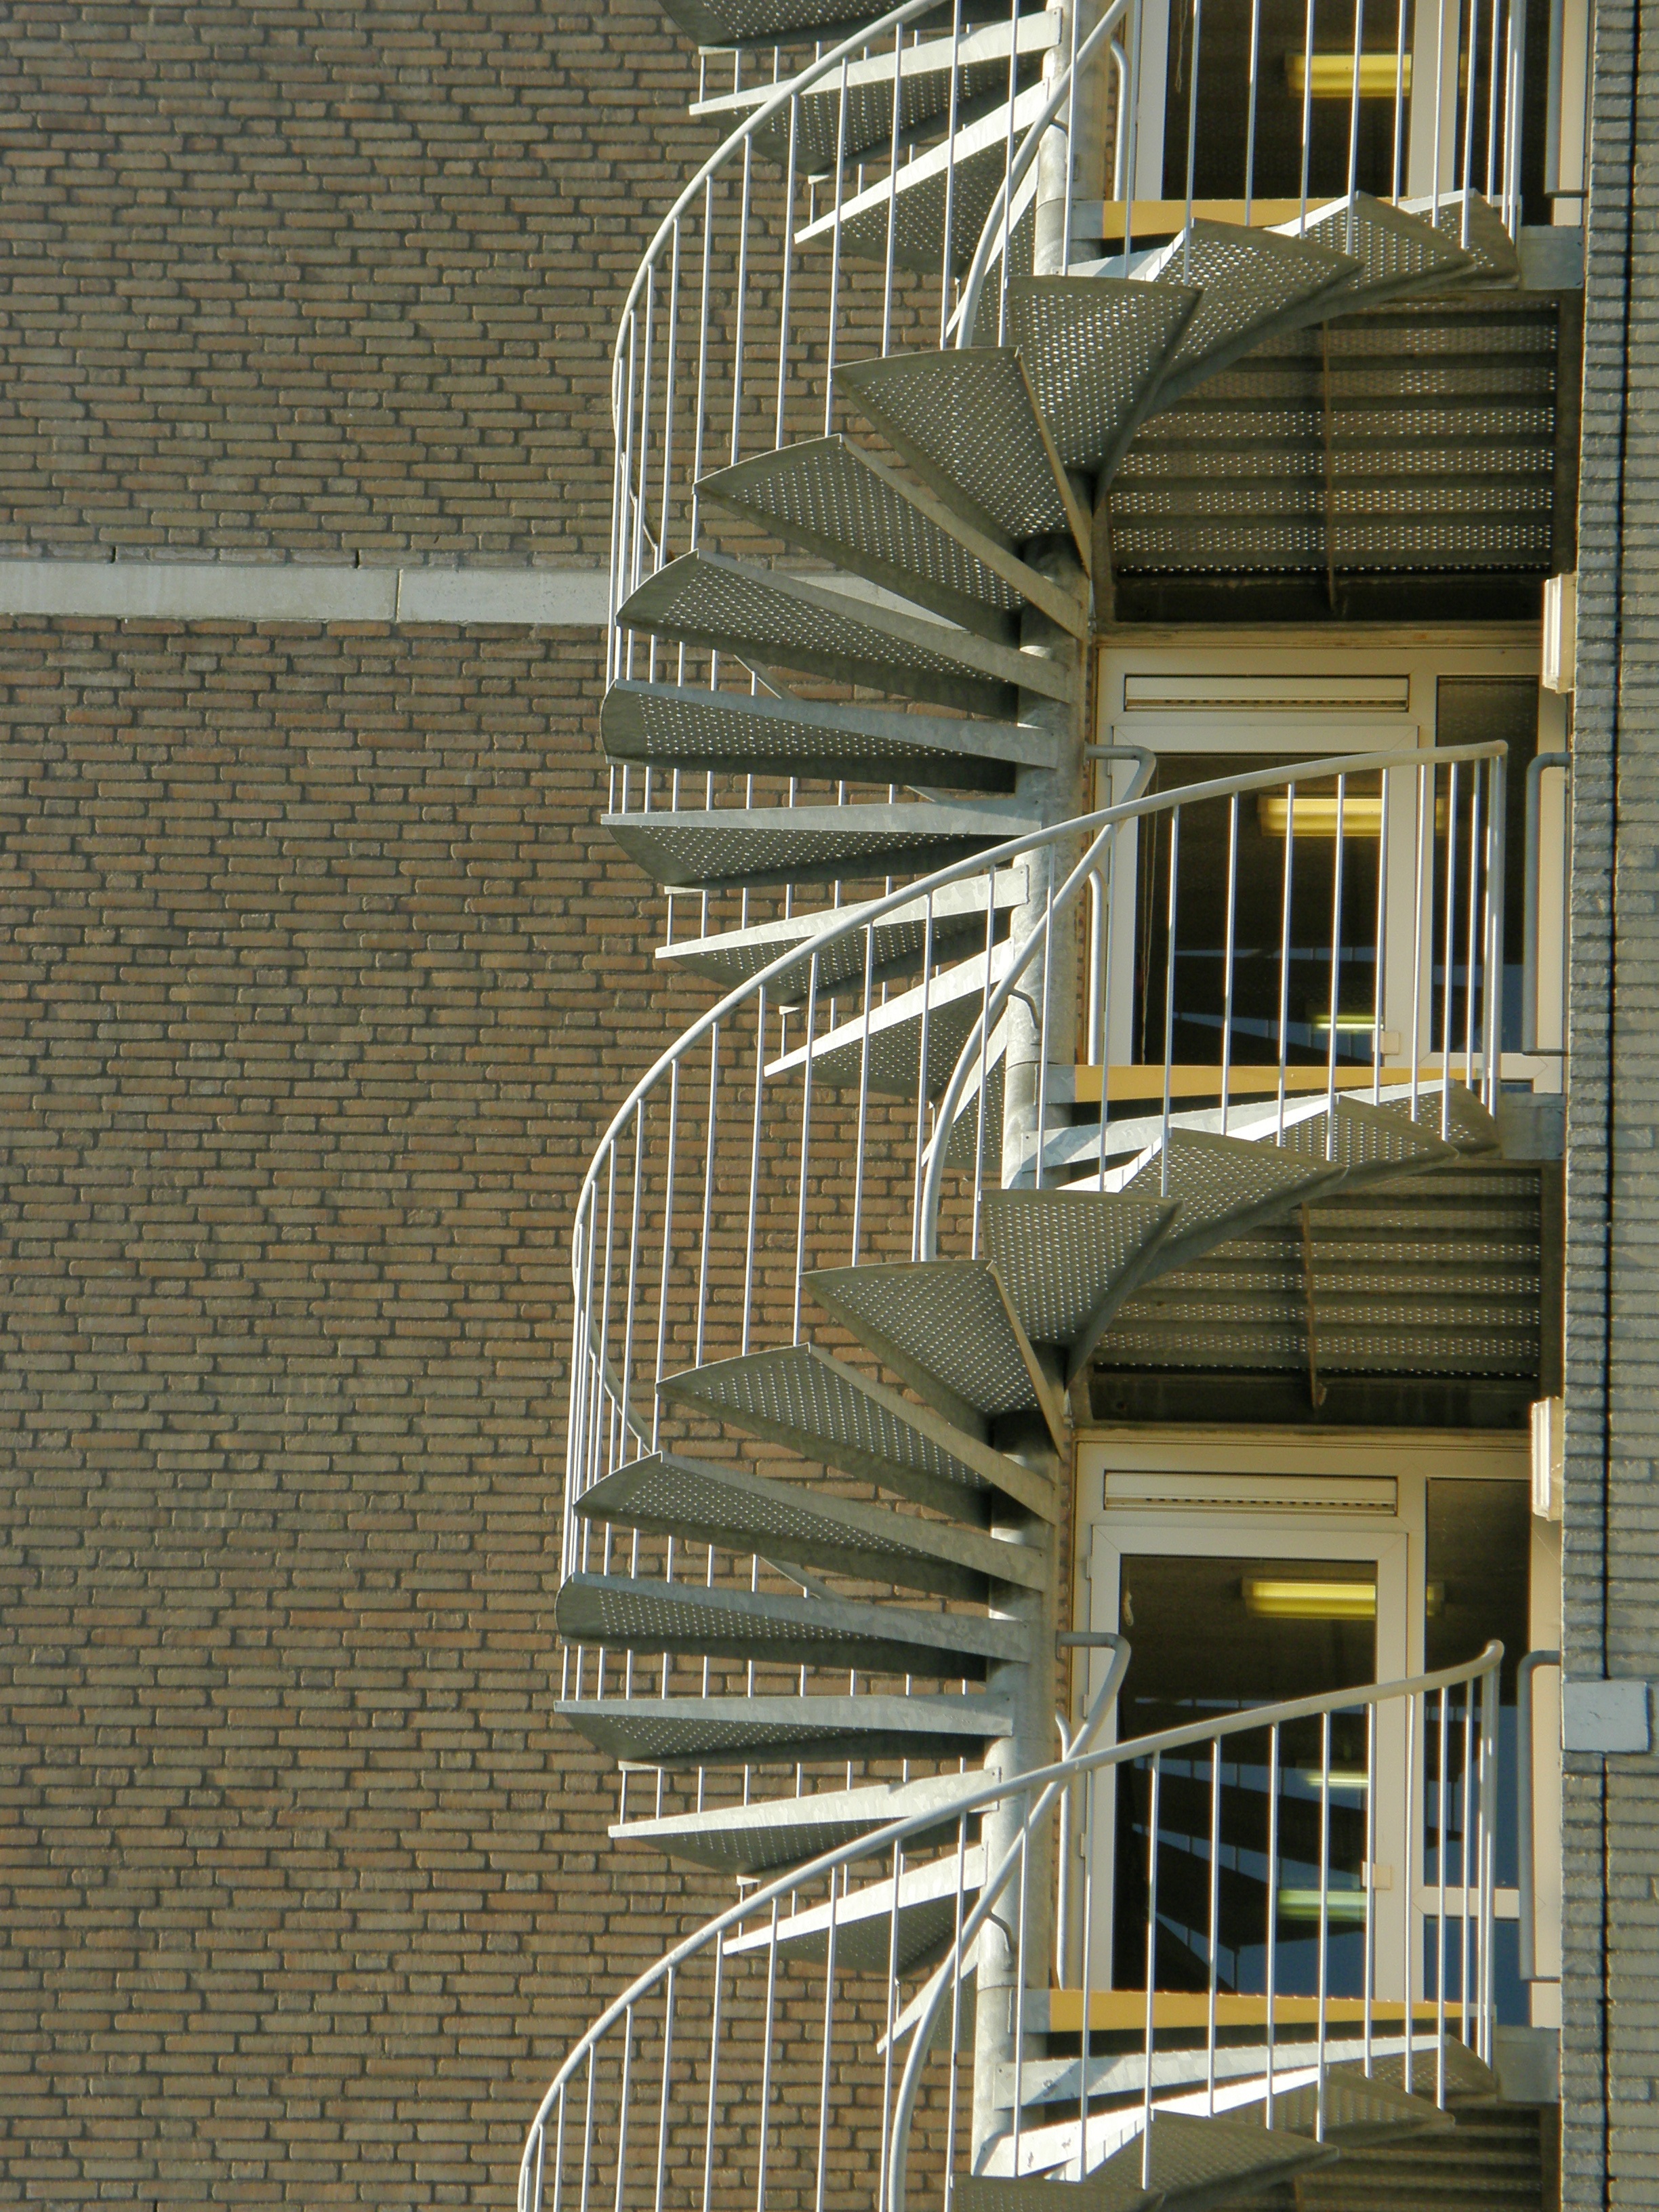
architecture, house, home, wall, facade, interior design, handrail, stairs, trap, dordrecht, winding staircase, city polders